College of Arms

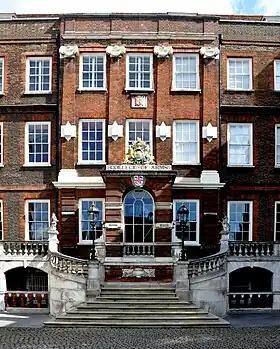
Main entrance to the College of Arms, 2011

Great financial strains placed upon the College during these times were relieved when the extravagant Prince Regent (the future George IV) granted to the College an annual endowment by Royal Warrant on 29 February 1820. This generous endowment from the crown, the first since 1555, was applied towards the reparation and support of the College.